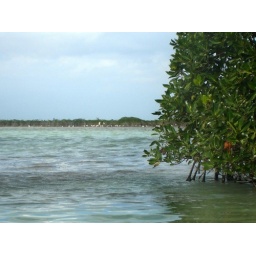
Flocks of pink birds in the distance